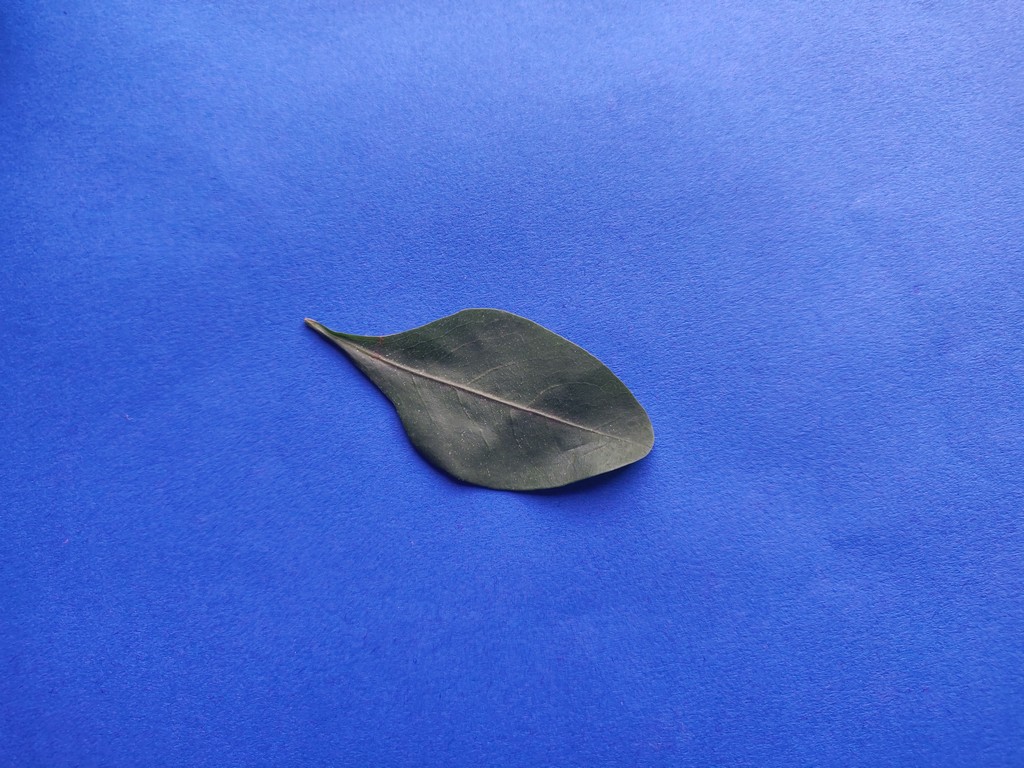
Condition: Healthy
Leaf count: single
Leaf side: front